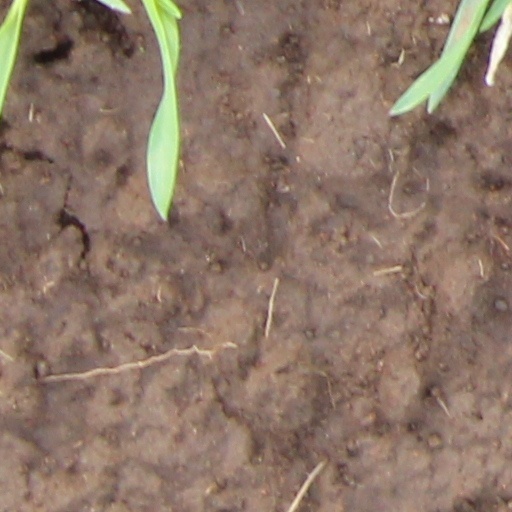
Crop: wheat